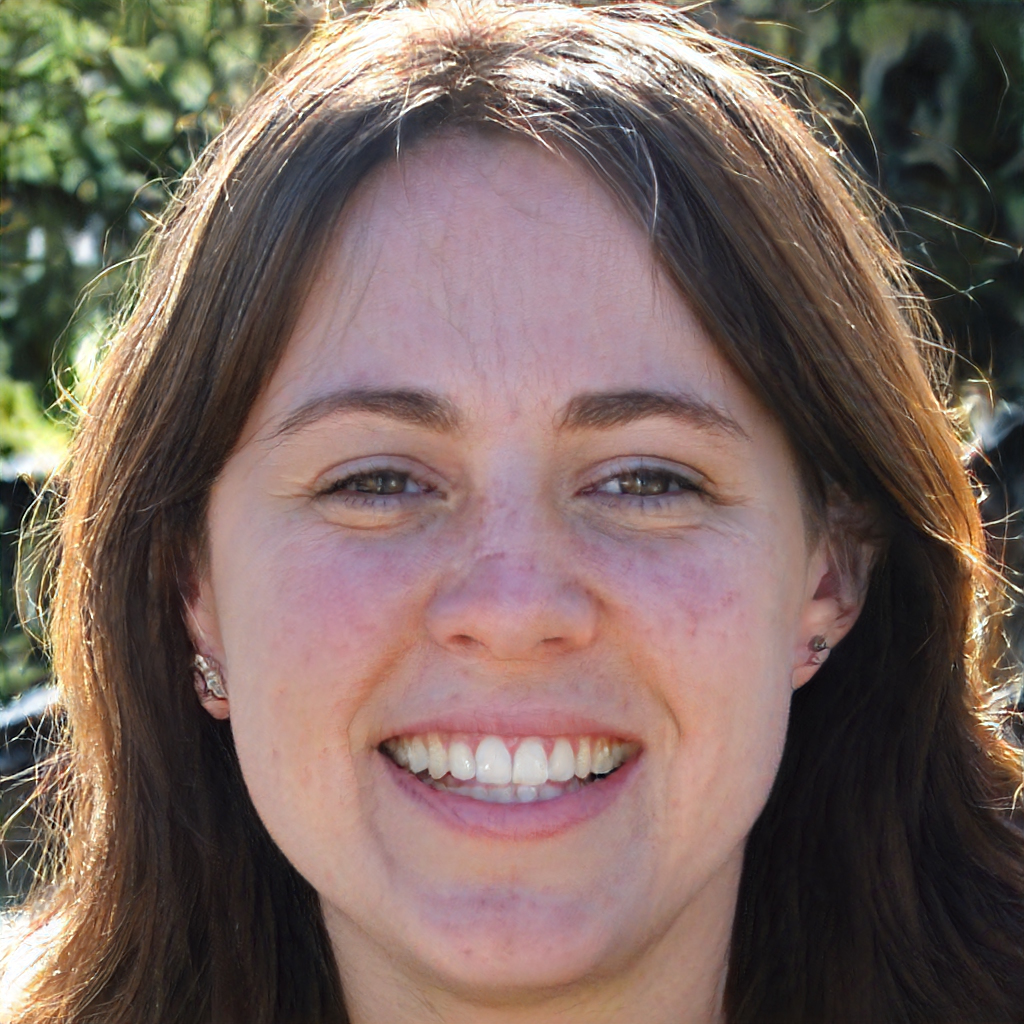
Label: Colored